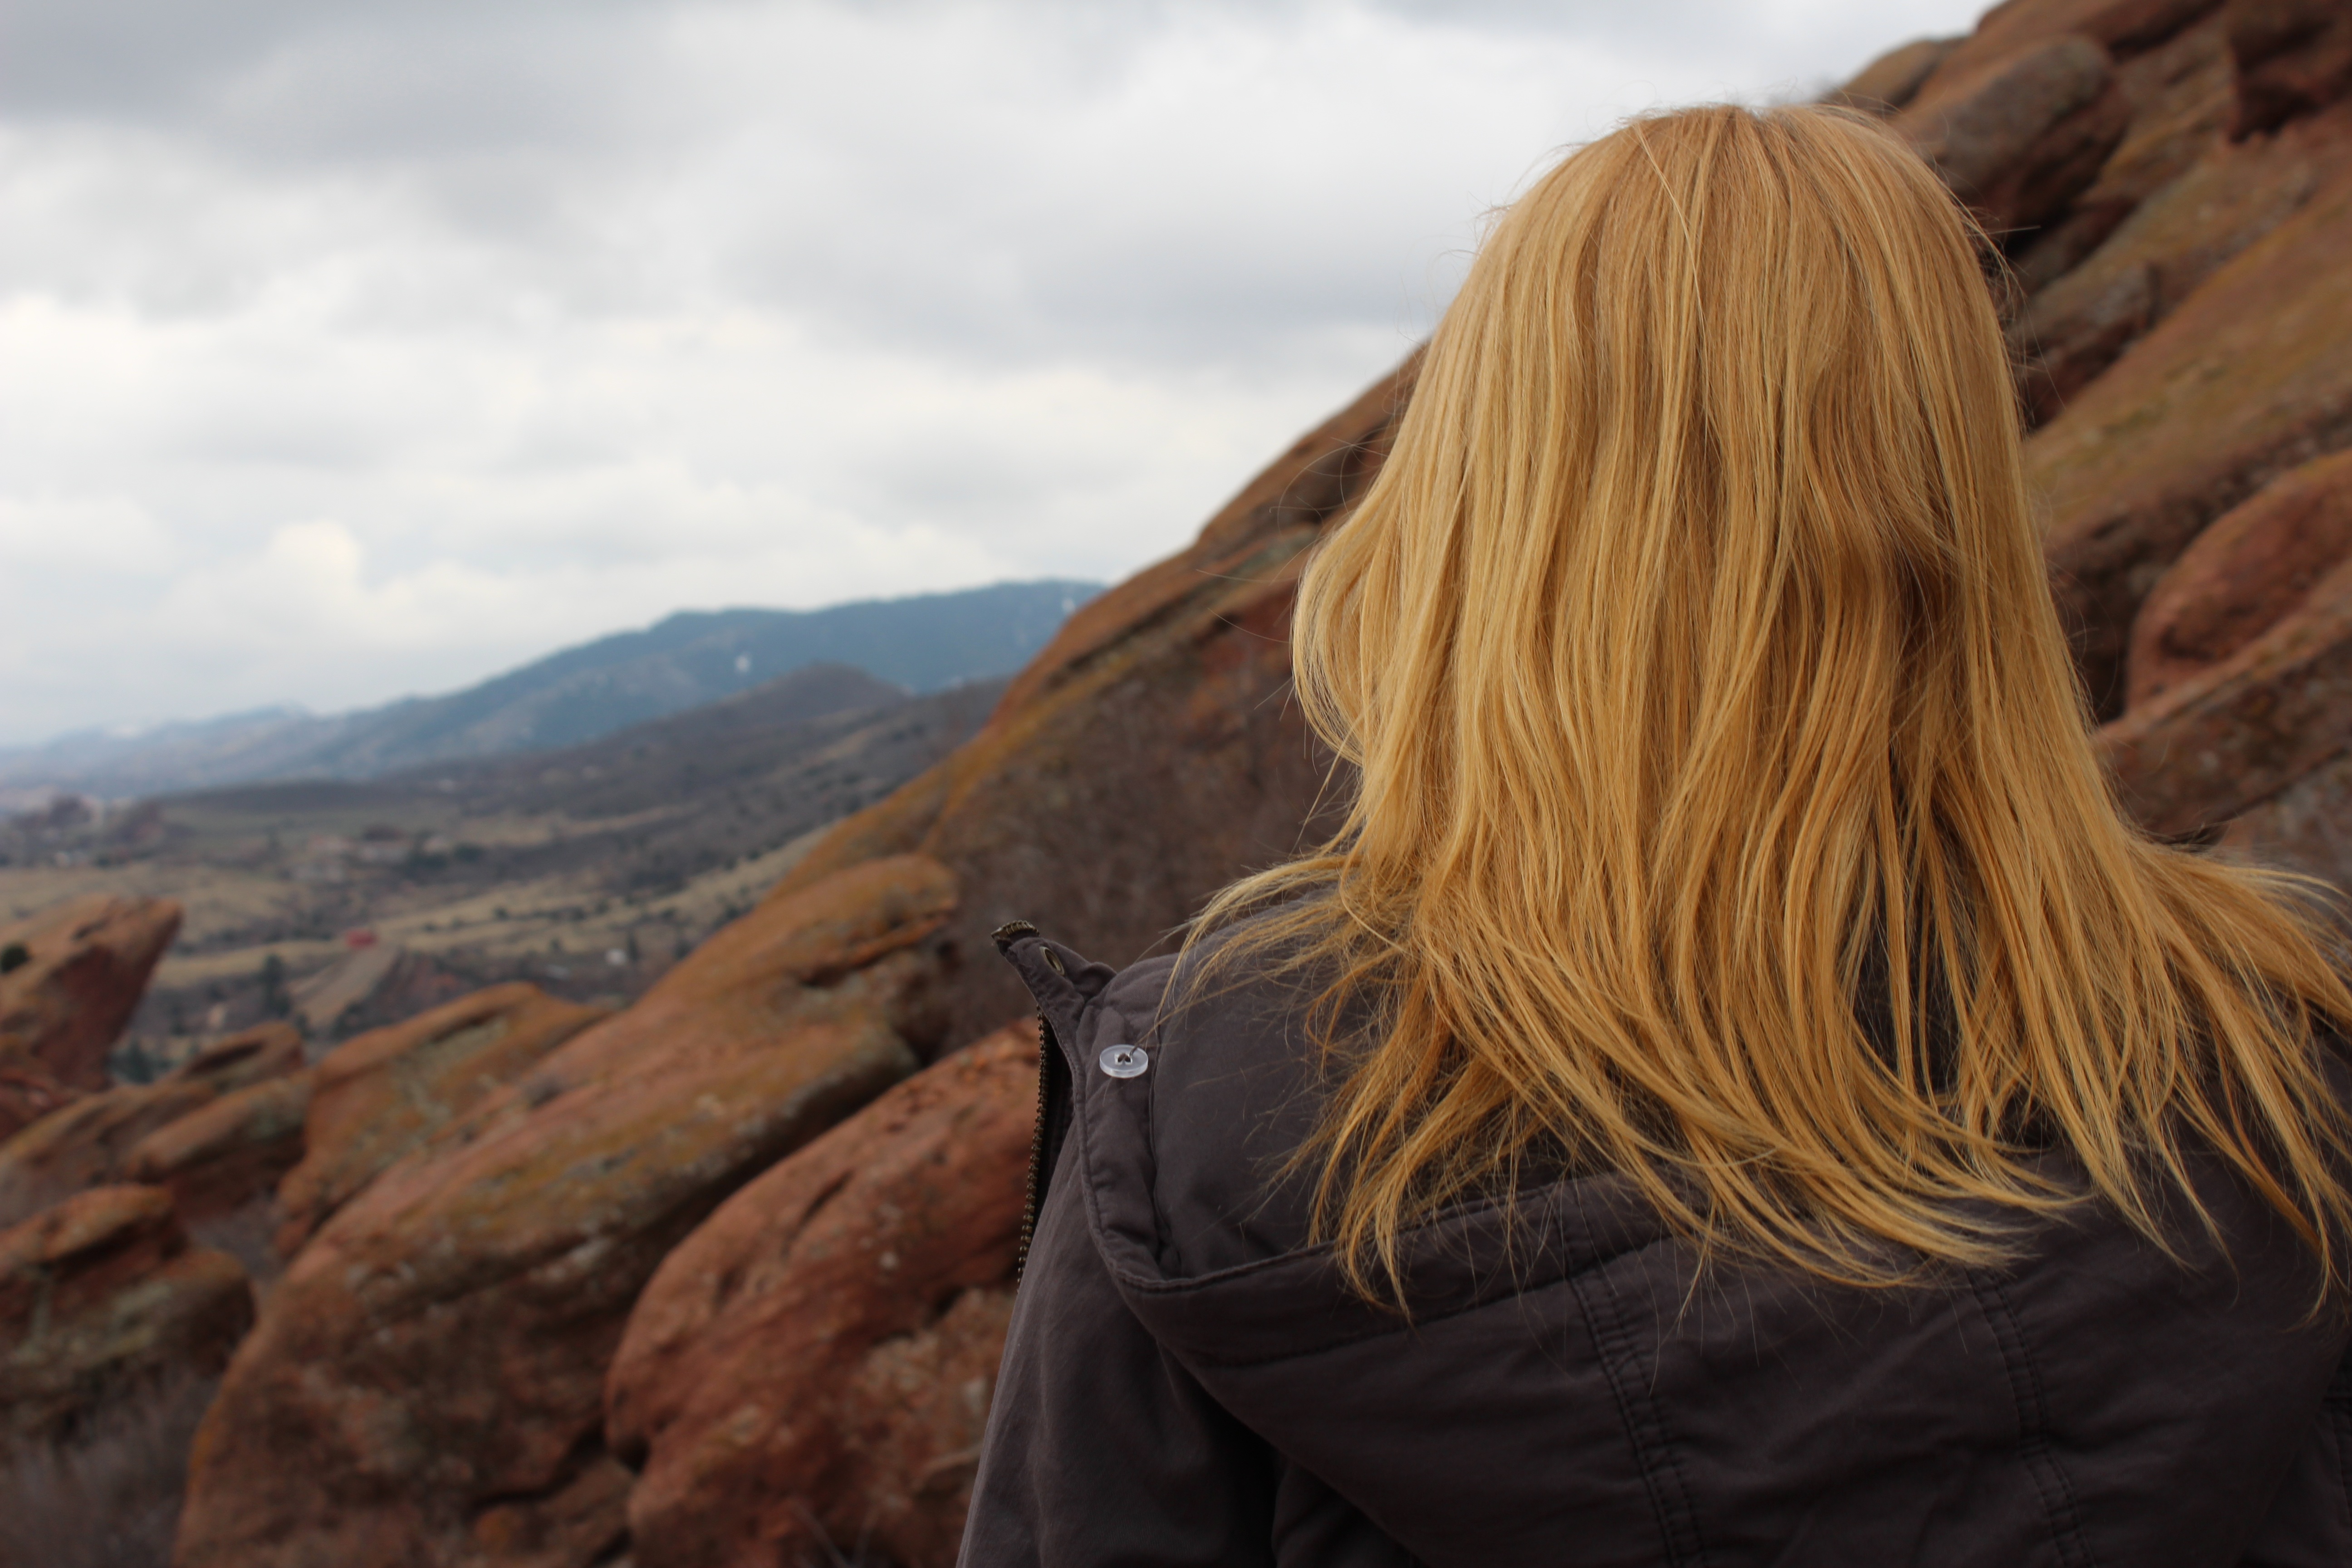
nature, rock, person, mountain, girl, woman, hair, hiking, sunlight, morning, adventure, view, looking, female, thinking, young, red, teenager, hipster, close up, clouds, women, head, instagram, looking out, red rocks, red head, top of mountain, socality, back of head